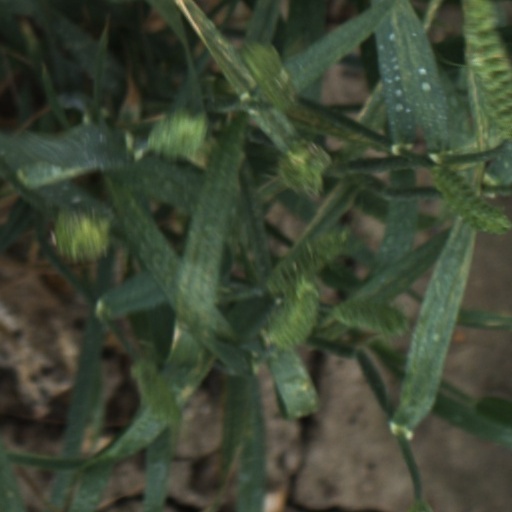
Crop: wheat